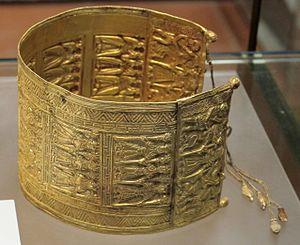
La tombe Regolini-Galassi est une tombe étrusque à hypogée de la nécropole del Sorbo à Cerveteri.
La place des femmes dans la société étrusque est importante dans la vie quotidienne de ce peuple, à la différence des femmes grecques et romaines. Seule la condition des femmes aristocratiques est connue de nos jours, car aucun document ne donne d'information pour les autres.